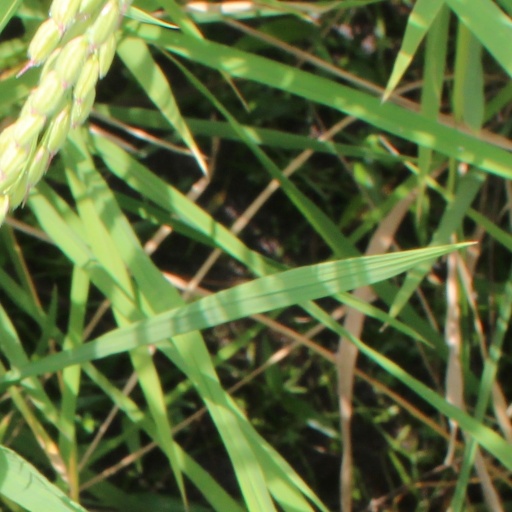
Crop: rice